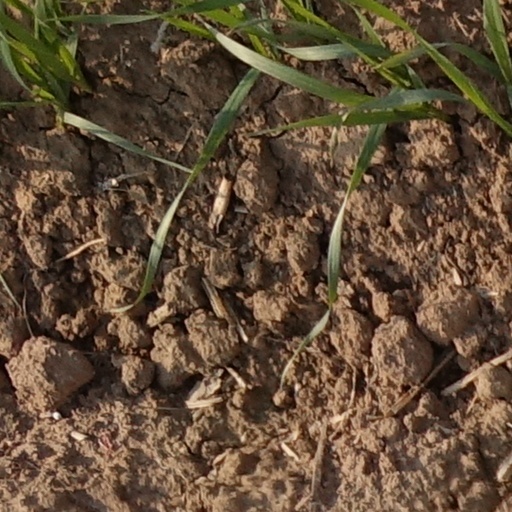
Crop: wheat